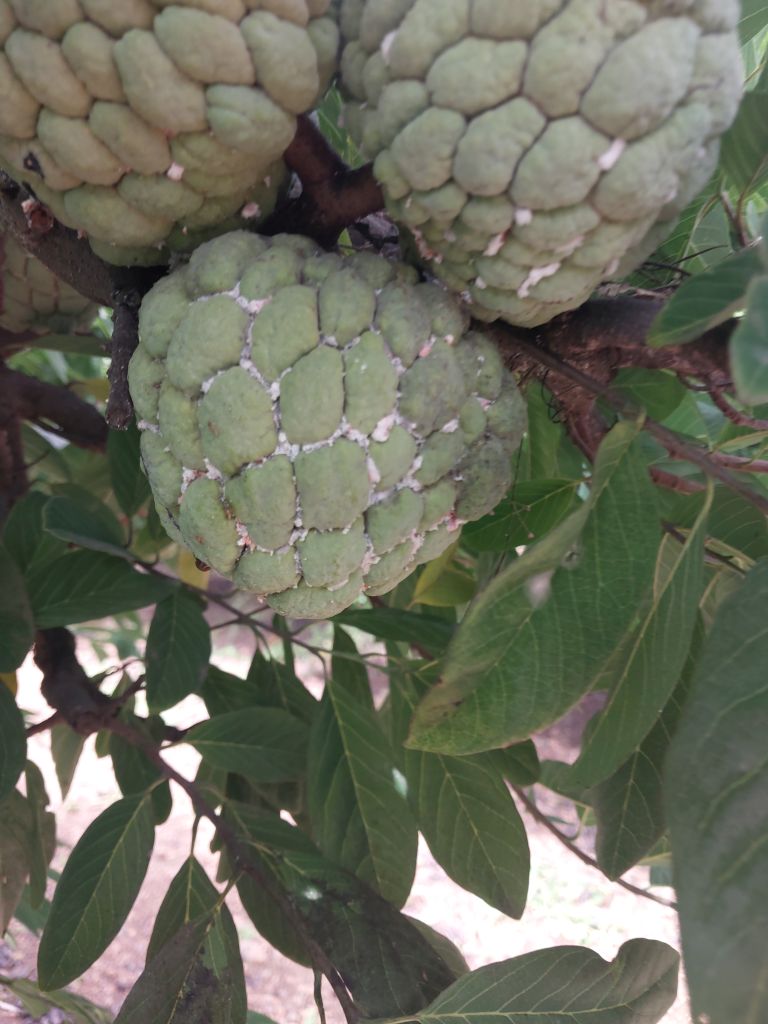
Disease label: Mealy Bug